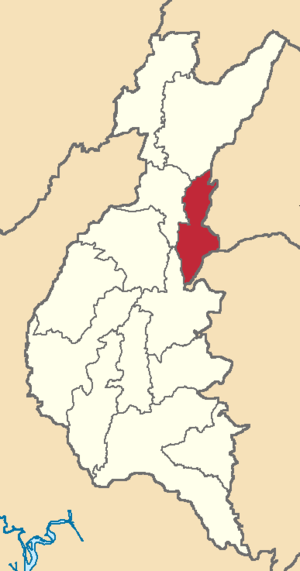
Quinsaloma est un canton d'Équateur situé dans la province de Los Ríos.